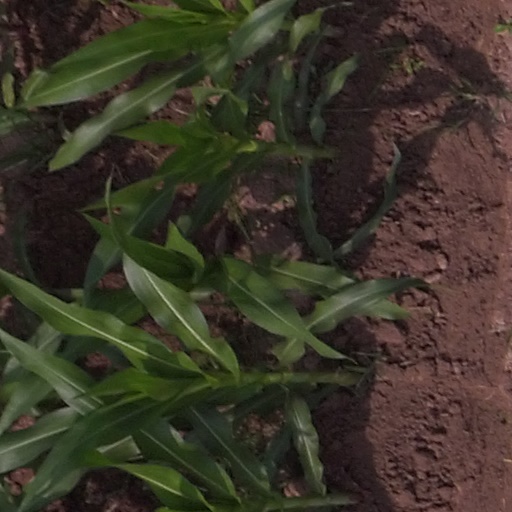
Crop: maize; corn